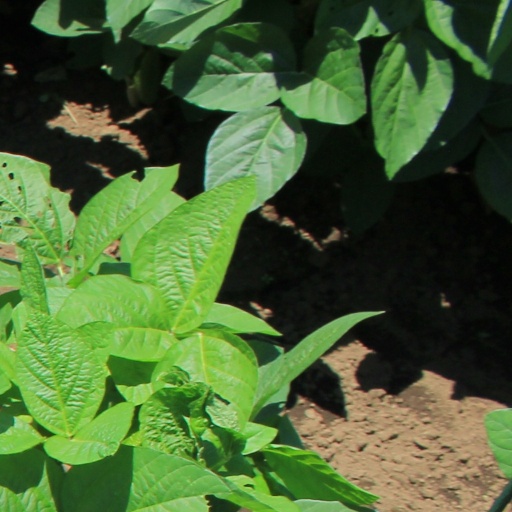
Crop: soybean